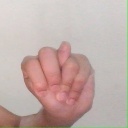
अक्षर: न